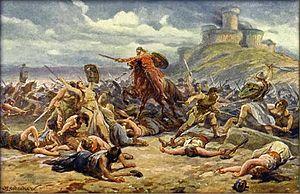
Ma patrie est un cycle de six poèmes symphoniques composé entre 1874 et 1879 par le compositeur tchèque Bedřich Smetana en référence au mythe fondateur patriotique de sa patrie la Bohême. La première exécution complète des six poèmes a lieu le 5 novembre 1882 au Palais Žofín de Prague sous la direction d'Adolf Čech. Cette oeuvre est interprétée au printemps tous les 12 mai, jour anniversaire de sa disparition, en ouverture du Festival du Printemps de Prague.